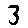
Label: 3